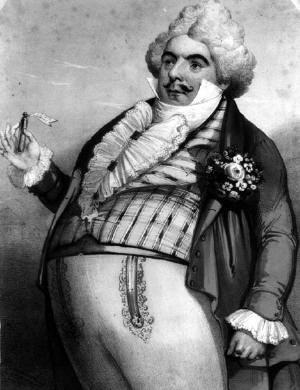
Don Pasquale est un opéra bouffe en trois actes, musique de Gaetano Donizetti, livret de Giovanni Ruffini, joué pour la première fois le 3 janvier 1843 au Théâtre italien de Paris.